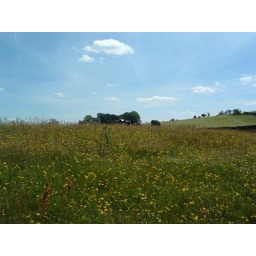
lovely buttercups and blue sky. The cloud is nicely positioned above the trees!